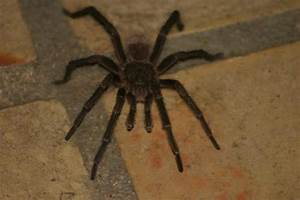
Label: spider